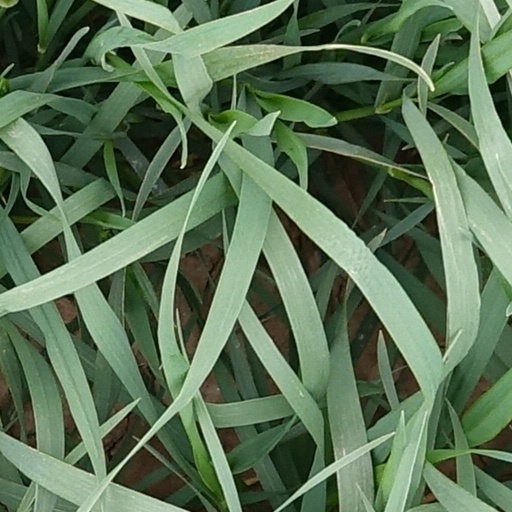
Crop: wheat